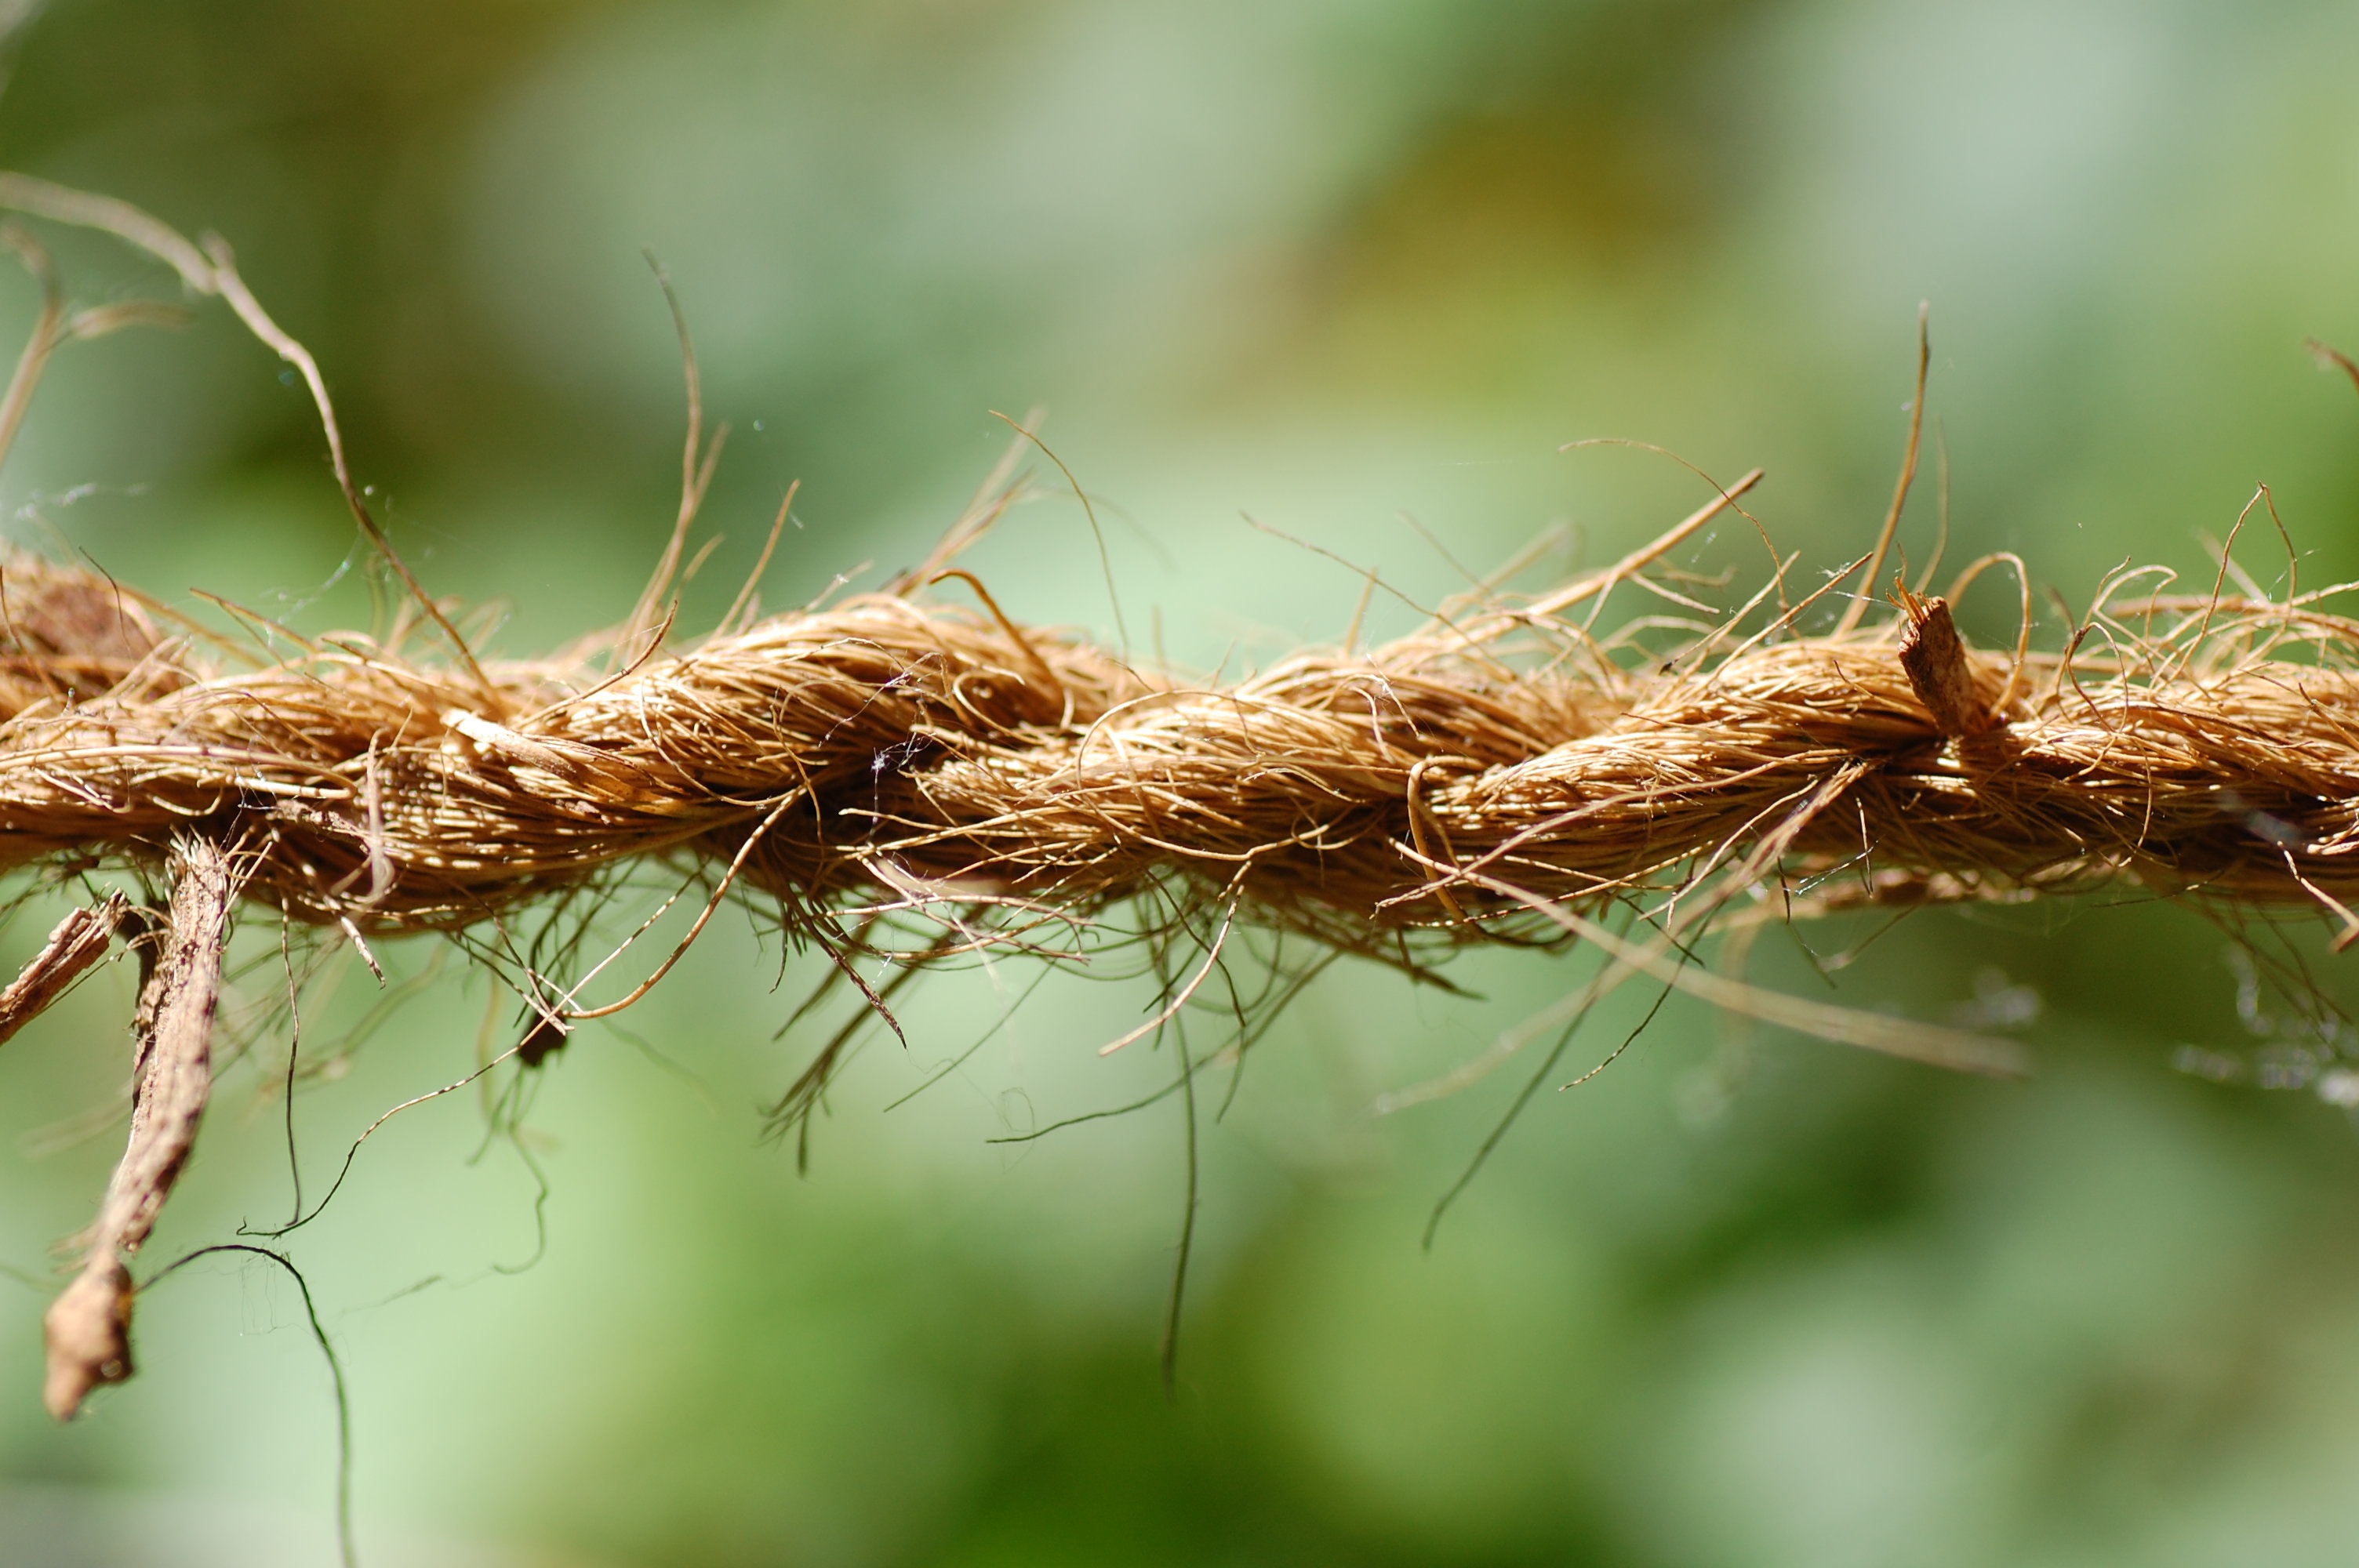
nature, grass, branch, dew, rope, plant, field, leaf, flower, food, green, crop, soil, agriculture, flora, twig, close up, macro photography, grass family, plant stem, thorns spines and prickles